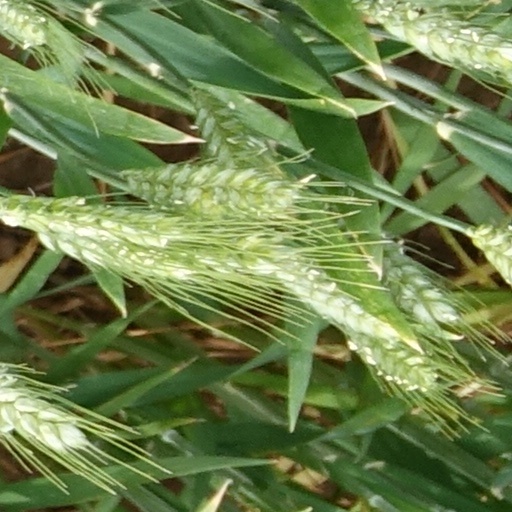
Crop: wheat